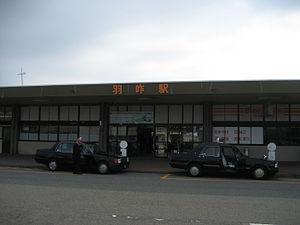
Jr-ouest gare Hakui 日本語: 西日本旅客鉄道七尾線 羽咋駅 中文（简体）‎: JR西日本 羽咋站 中文（繁體）‎: JR西日本 羽咋站 한국어: JR서일본 하쿠이역